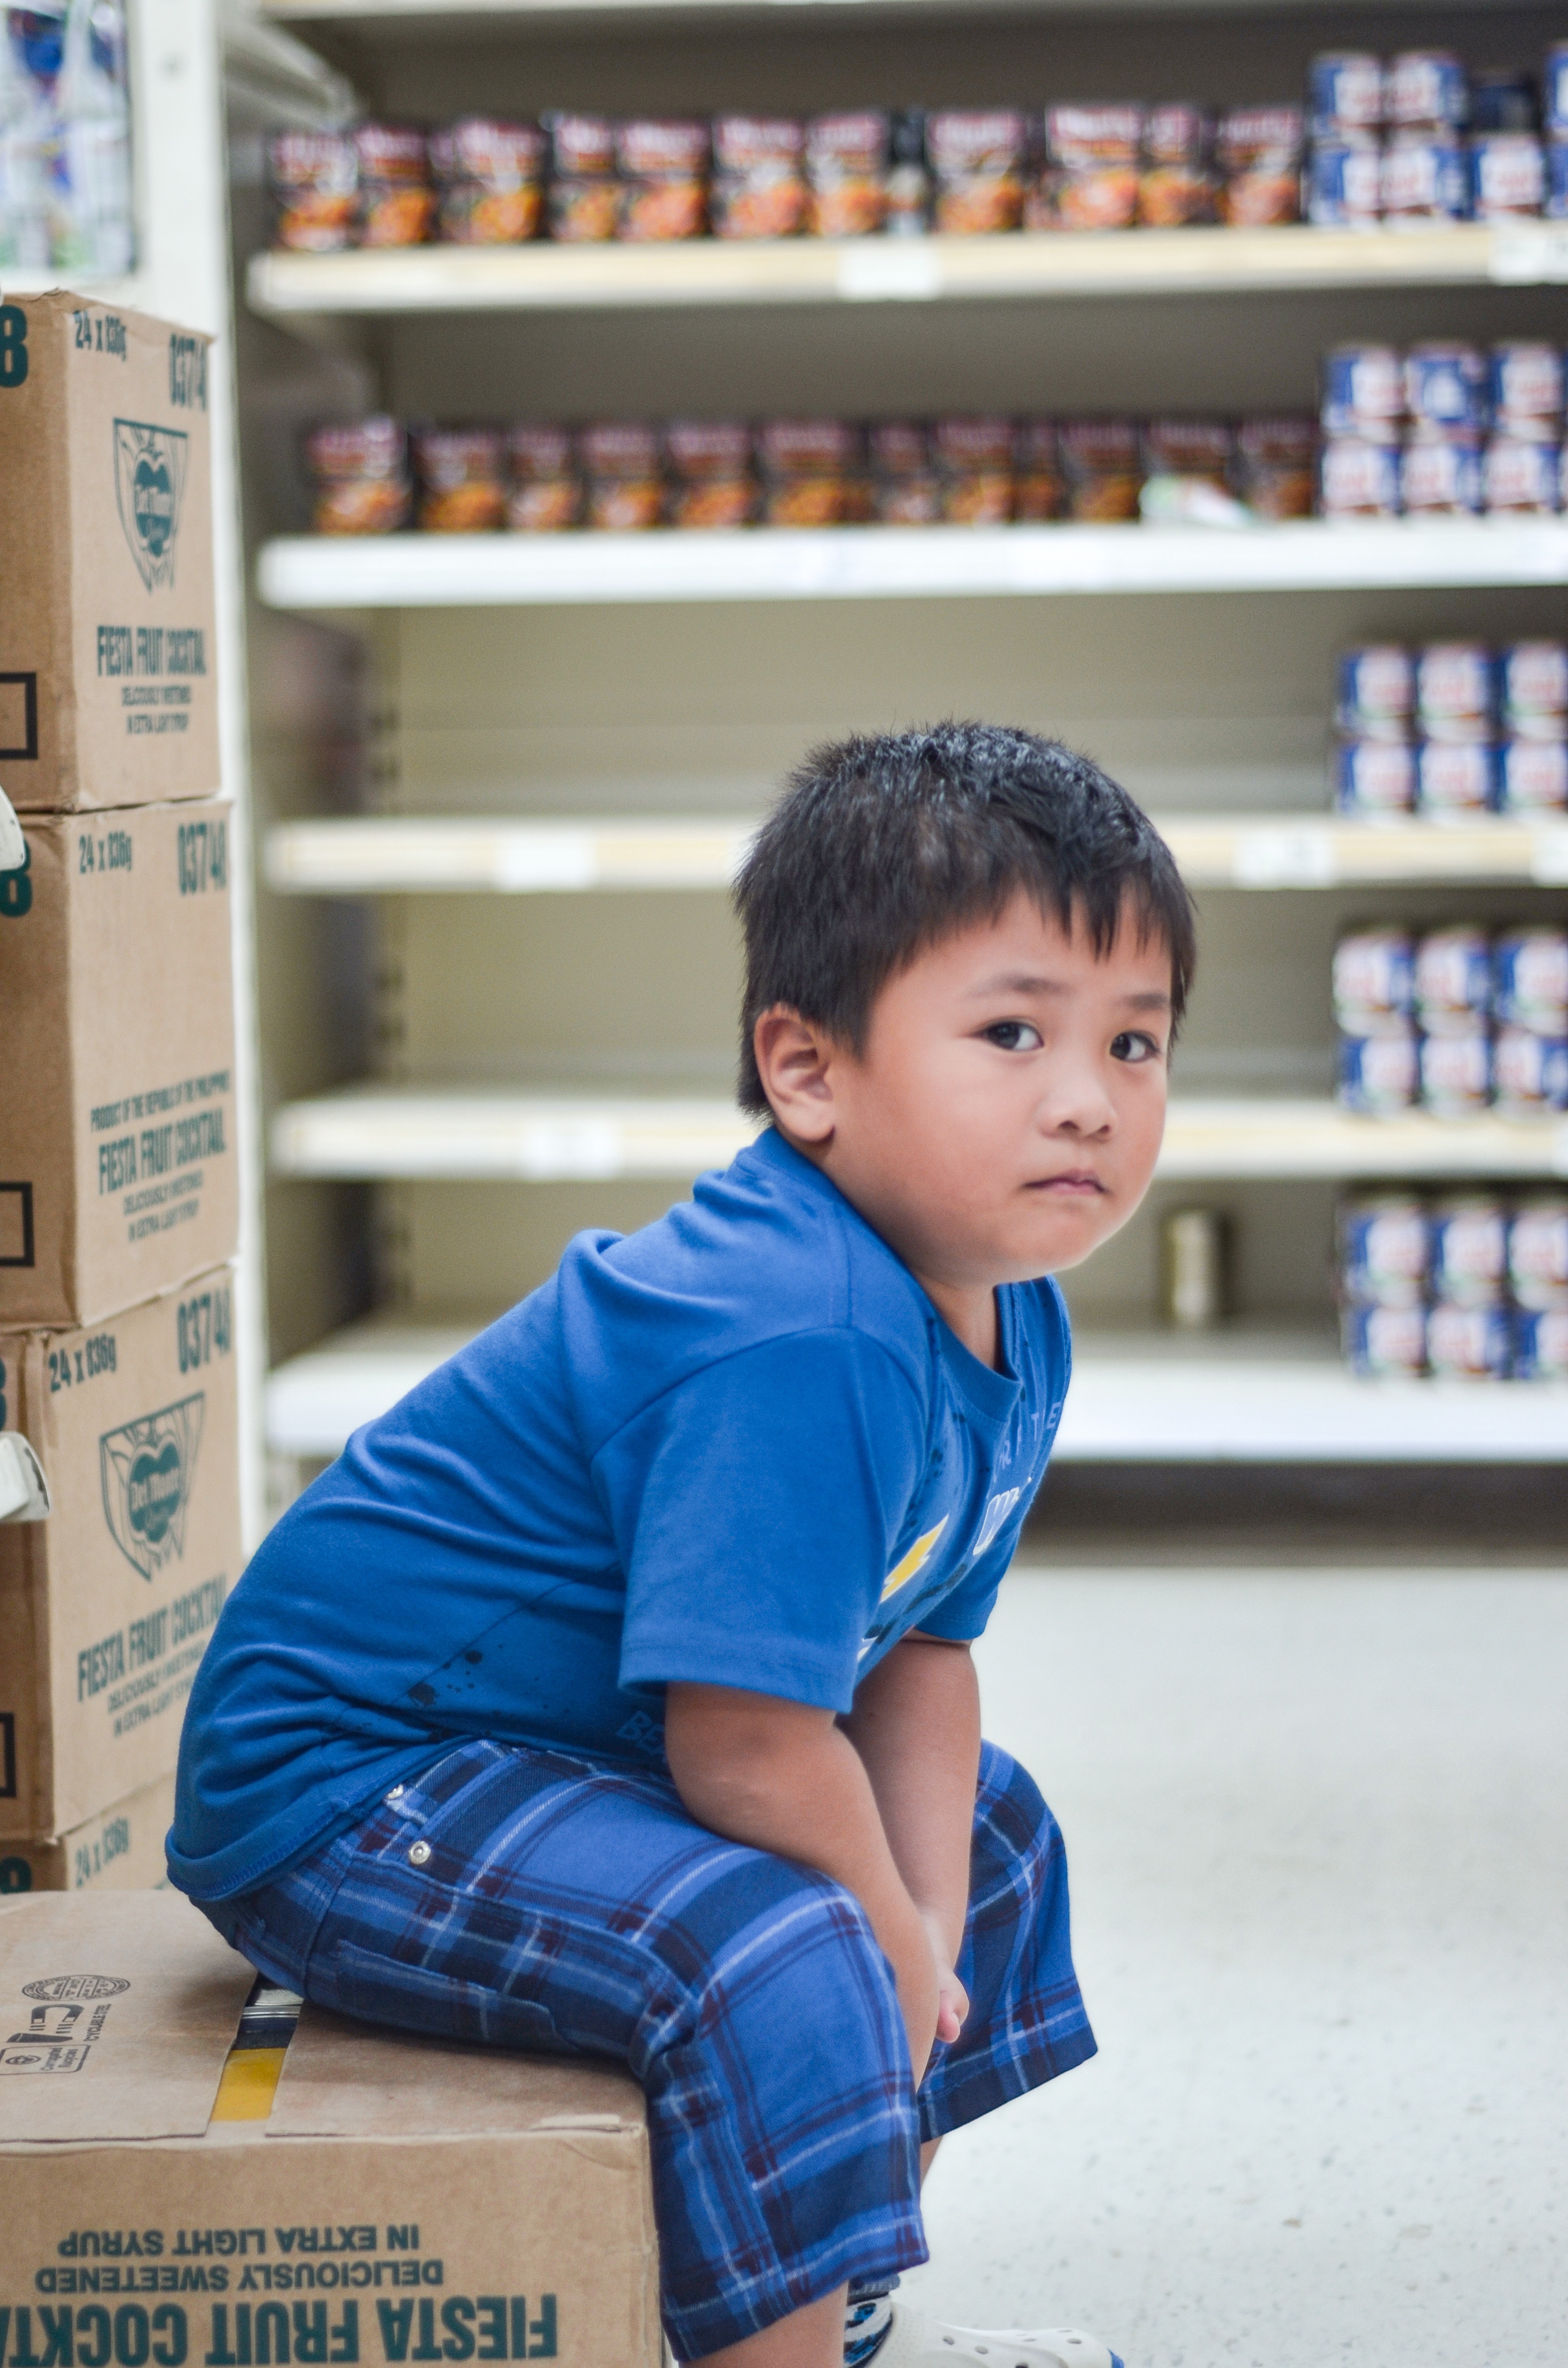
child, supermarket, toddler, smile